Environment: real
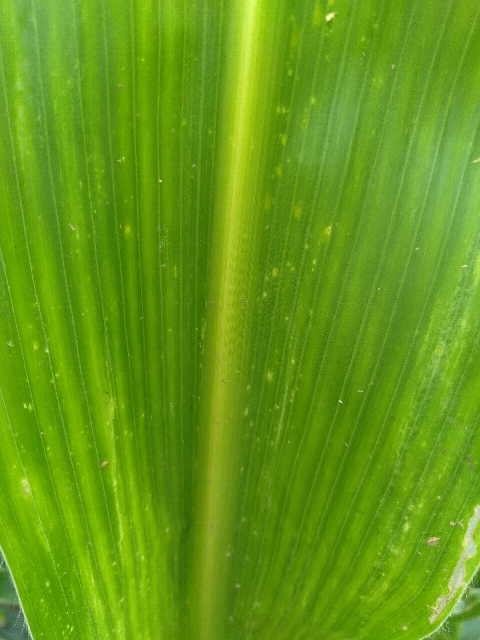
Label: lethal_necrosis